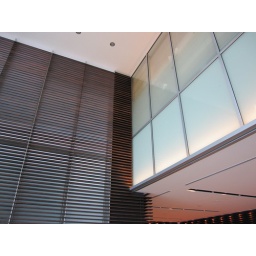
This was cool double curtain wall building we walked by